Microbial symbiosis and immunity

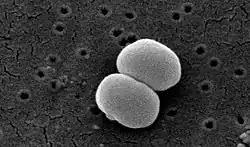
"Staphylococcus epidermidis" under a scanning electron microscope

Members of the microbiota are capable of producing antimicrobial peptides, protecting humans from excessive intestinal inflammation and microbial-associated diseases. Various commensals (primarily Gram-positive bacteria), secrete bacteriocins, peptides which bind to receptors on closely related target cells, forming ion-permeable channels and pores in the cell wall. The resulting efflux of metabolites and cell contents and dissipation of ion gradients causes bacterial cell death. However, bacteriocins can also induce death by translocating into the periplasmic space and cleaving DNA non-specifically (colicin E2), inactivating the ribosome (colicin E3), inhibiting synthesis of peptidoglycan, a major component of the bacterial cell wall (colicin M).